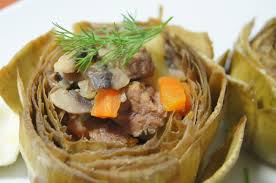
Yemek: enginar